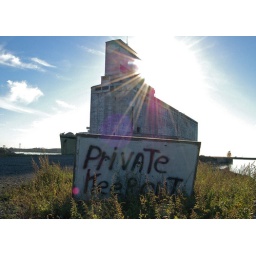
ex-WWII ship turned great lakes cruiseliner turned abandoned scrap metal sitting around in Buffalo, New York.